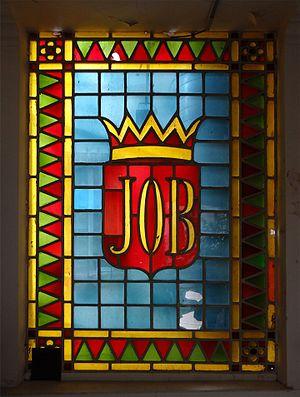
Vitrail JOB - Hôtel Pams, Perpignan, Pyrénées-Orientales, France. This building is en partie classé, en partie inscrit au titre des Monuments Historiques. It is indexed in the Base Mérimée, a database of architectural heritage maintained by the French Ministry of Culture,
L’ancien hôtel Pams est un hôtel particulier situé à Perpignan dans le département des Pyrénées-Orientales.